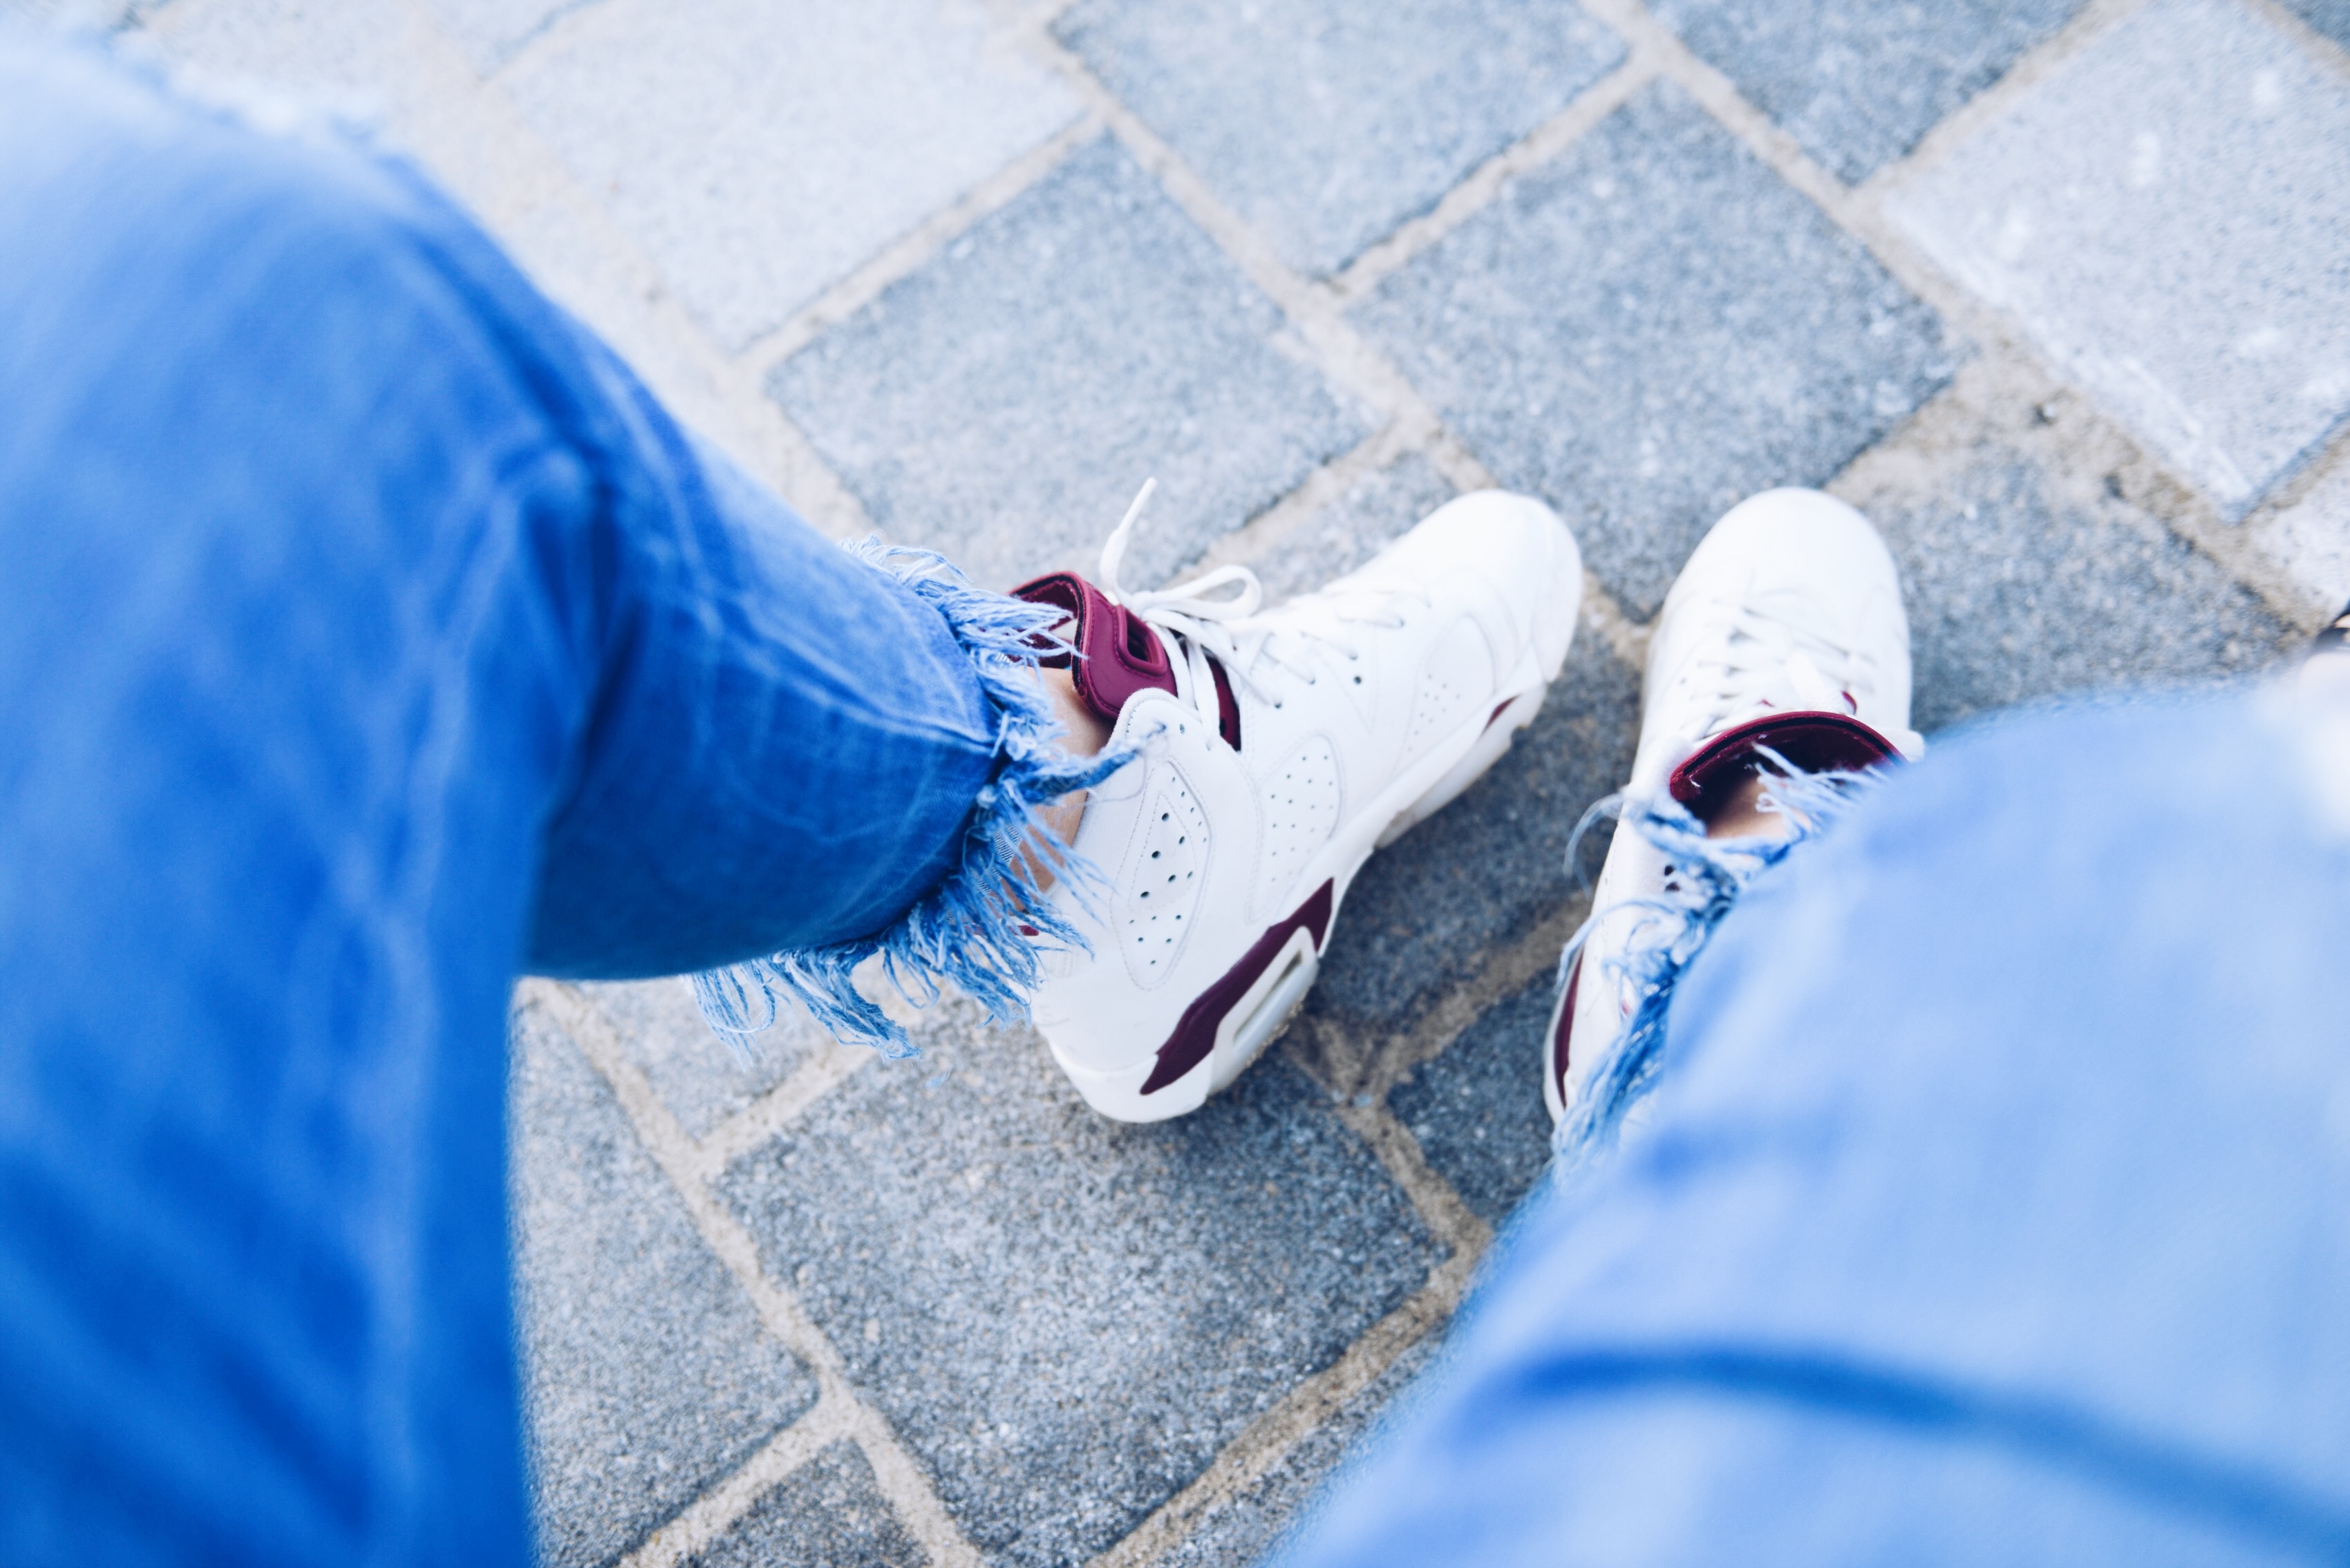
water, snow, winter, white, feet, spring, color, child, fashion, blue, season, denim, shoes, sneakers, footwear, freezing